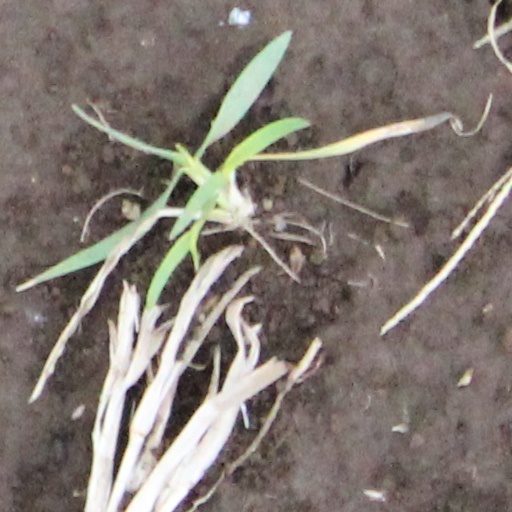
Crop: wheat